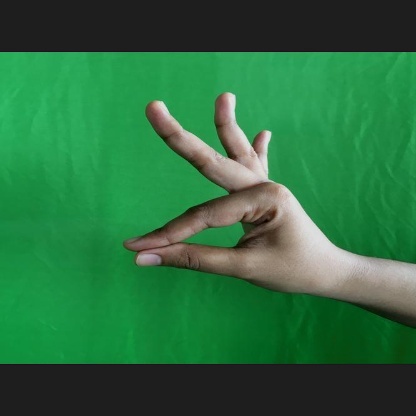
Mudra: Hamsasyam